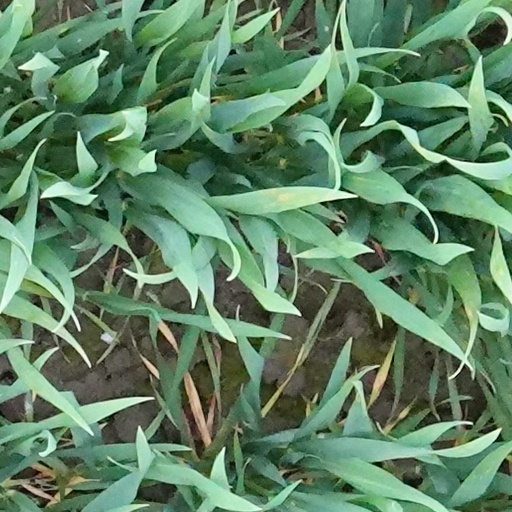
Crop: wheat